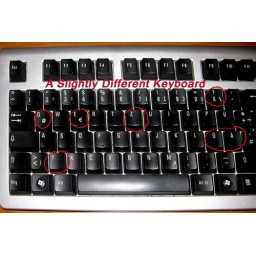
Different computer keyboard in Germany.